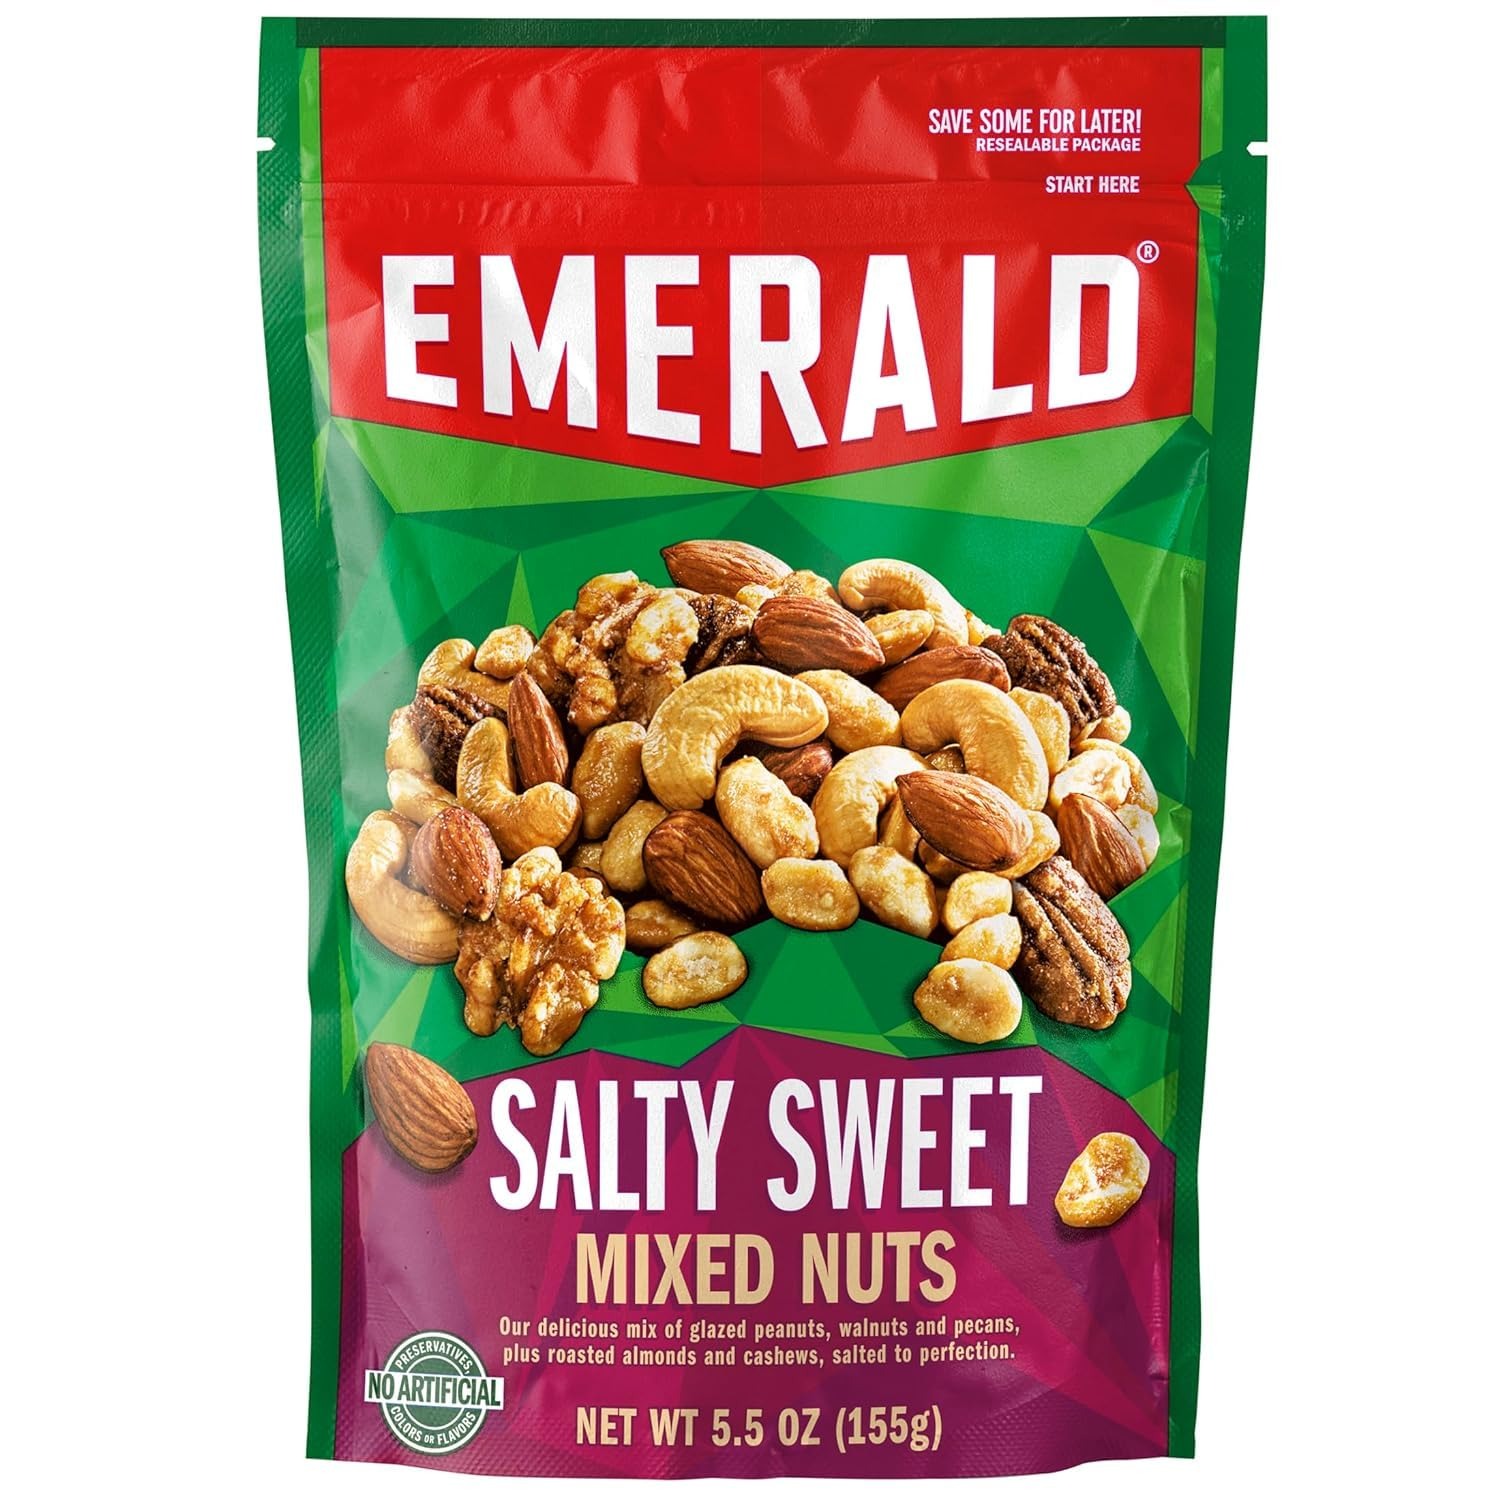
Item Name: Emerald Nuts, Salty Sweet Mixed Nuts, Features Kettle Glazed Peanuts, Almonds, Cashews, Kettle Glazed Walnuts, Kettle Glazed Pecans, 5.5 Oz, Resealable Bag (Pack of 4)
Bullet Point 1: GO DELUXE: Seeking that nutty centerpiece for a party? Emerald Nuts Salty Sweet Mixed Nuts is the satisfying answer. Nuts are the ideal on-the-go, read-to-eat, travel-friendly snack for kids and adults!
Bullet Point 2: ONLY THE GOOD STUFF: We source only the tastiest, highest-quality nuts! Our roasted nuts are Kosher Dairy Certified, non-GMO, and contain no artificial preservatives, flavors or synthetic colors.
Bullet Point 3: A NUTRITIOUS CHOICE: Nuts are the ideal on-the-go, read-to-eat, travel-friendly snack for kids and adults!
Bullet Point 4: NUTTY SATISFACTION: Our secret is in our distinct taste that each nut provides. Bring these along for a snack or lunch at work, school or home! Great for snacking and sharing, these are a must-have for the pantry!
Bullet Point 5: CONVENIENT RESEALABLE BAG: The 5.5 oz stand-up, recloseable pouch ensures ultimate freshness. These assorted nuts feature kettle glazed peanuts, almonds, kettle glazed walnuts, cashews and kettle glazed pecans. Bring these along for a snack or lunch at work, school or home! Ideal for snacking and sharing, these are a must-have for the pantry!
Product Description: When in mixed company, go deluxe! Grabbing a quick snack on the go? Seeking that nutty centerpiece for a party? Your snacking happiness is our greatest concern. That’s why our team of expert Nutologists will never stop pushing to achieve the ultimate in nutty goodness. Emerald sources only the tastiest, highest quality-nuts. Our secret is in our distinct flavor that each nut provides. Whatever the occasion Emerald has the specific nut you are looking for. Since it's non-GMO, Kosher Dairy Certified, and contains no artificial preservatives, flavors or synthetic colors, it's a snack you'll feel good about! These assorted nuts feature kettle glazed peanuts, almonds, kettle glazed walnuts, cashews and kettle glazed pecans!
Value: 22.0
Unit: Ounce

Price: 8.995